Renault Samsung SM7

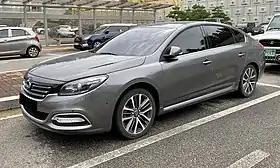

The Renault Samsung SM7 is an executive car or full-size car (E-segment in Europe) that was produced by the South Korean manufacturer Renault Samsung Motors from 2004 to 2020.